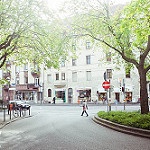
Scene: Outdoor